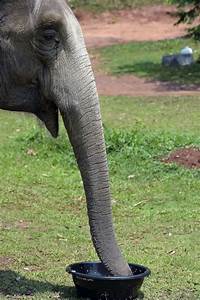
Label: elefante